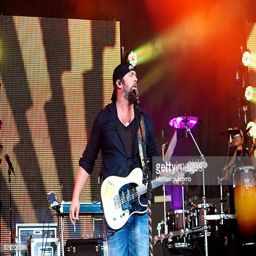
country artist performs at the festival